Quentin Westberg

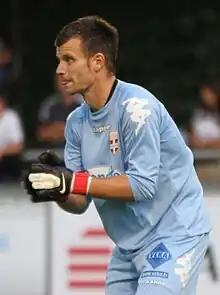
Quentin Westberg with Évian in 2011

On September 23, 2010, Ligue 2 club Évian Thonon Gaillard confirmed on its website that the club had signed Westberg. Prior to signing with the club, Westberg had been training with the reserve team of his former club Troyes in order to maintain his fitness. He made his debut four days later in a league match against Boulogne. On January 9, 2011, Westberg started in goal in Évian's 3–1 upset victory over the defending league champions Marseille in the Coupe de France.